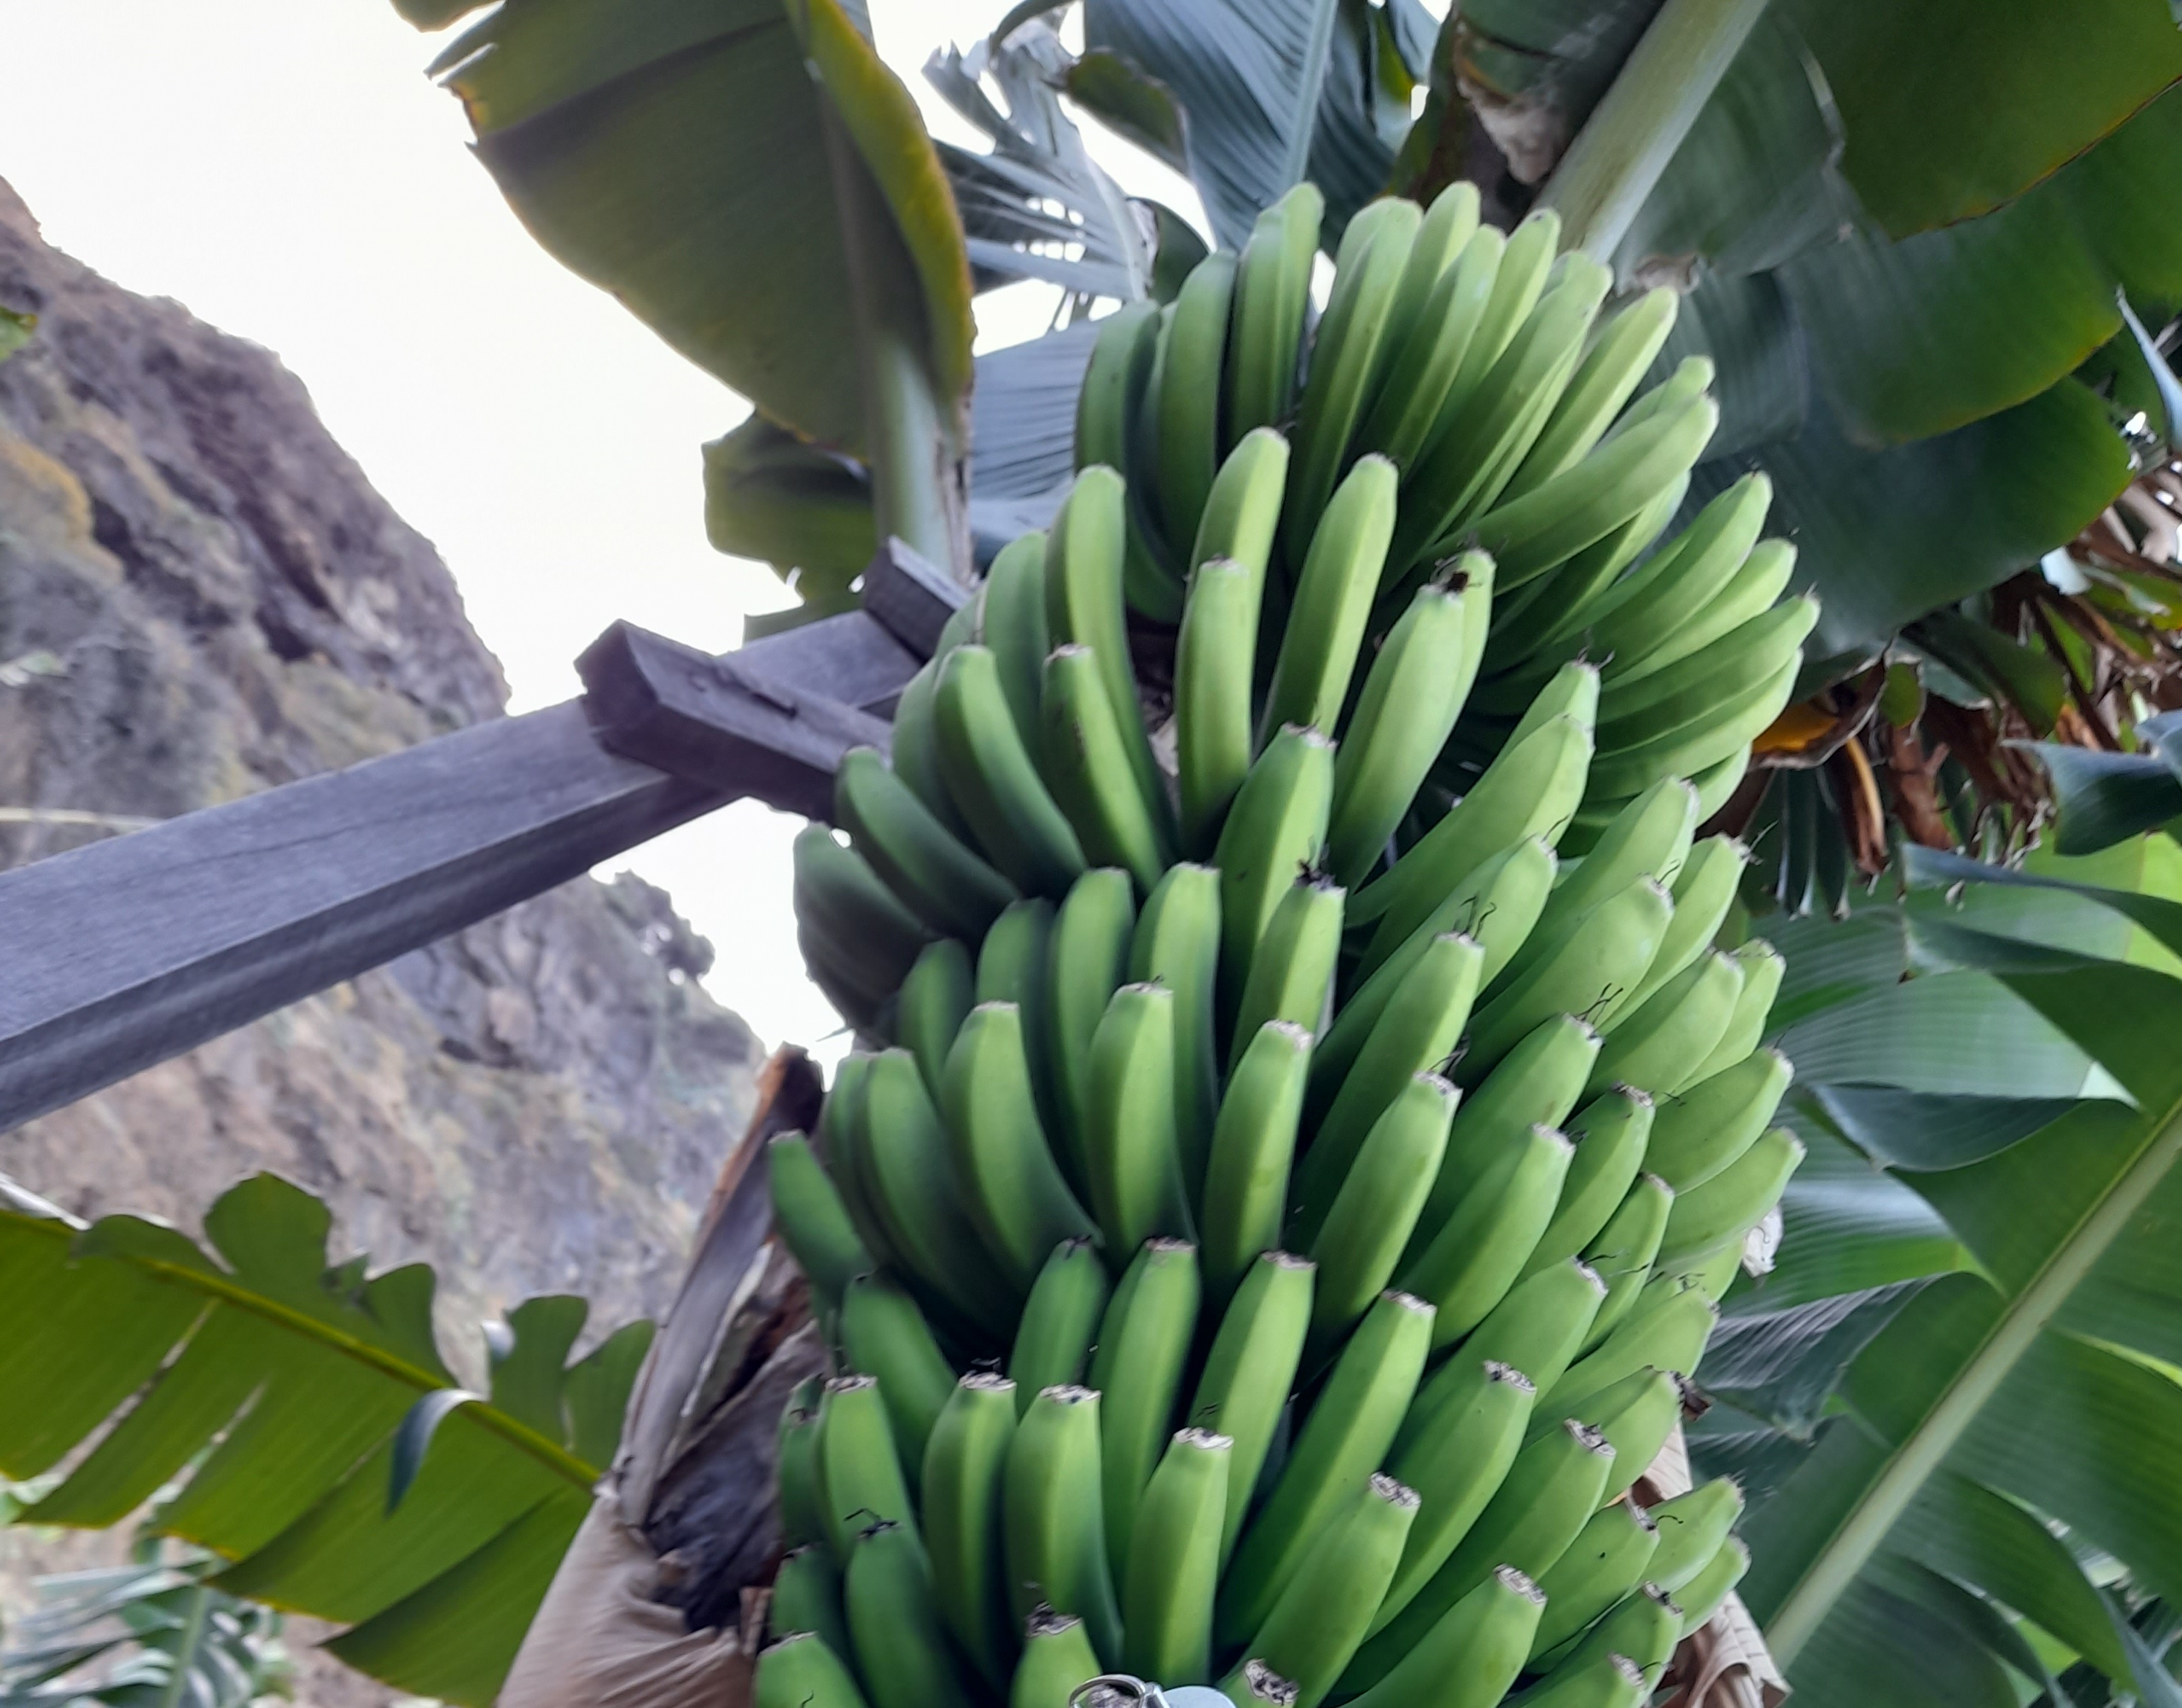
Label: Keep